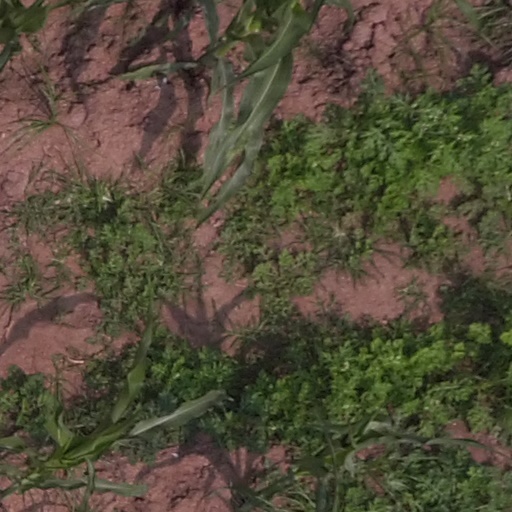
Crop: maize; corn